Gad Elmaleh

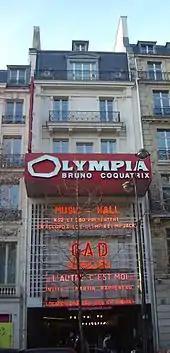
At the Olympia

Elmaleh's first one-man show "Décalages", performed at the "Palais des glaces" in 1997, was autobiographical. In the show he retraces his journey beginning with his departure from Morocco after high school, continuing with his studies in Montreal and finishing in France where he studied drama at Cours Florent. His fame further increased with the success of his second one-man show, "La Vie Normale" which was his first time performing at the Olympia as well his first show of more than two hours. The show was released on DVD on 23 January 2001.